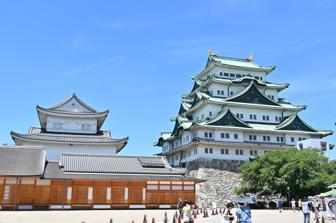
Building: Nagoya Castle
Country: Japan
Year built: 1612
Japanese castle in central Japan For Nagoya Castle in Hizen Province, see Nagoya Castle (Hizen Province) . Nagoya Castle 名古屋城 Nagoya , Japan Honmaru palace and the two main keeps of Nagoya Castle Nagoya Castle Show map of Aichi Prefecture Nagoya Castle Show map of Japan Coordinates 35°11′08″N 136°53′55″E / 35.18556°N 136.89861°E / 35.18556; 136.89861 Type Flatland Site information Owner 1620-1870 ( Owari Domain ) 1872-1893 (government) 1893-1930 ( Imperial family ) 1930-present (City of Nagoya) Controlled by Tokugawa Condition Reconstructed 1957-1959, 2009-2018 Site history Built 1610-1619 In use 1620-1945 Materials Granite stone, earthwork, wood Demolished 14 May 1945, in an air raid Garrison information Occupants Owari branch Aerial view of the grounds of Nagoya Castle (2020) Nagoya Castle aerial panorama Nagoya Castle ( 名古屋城 , Nagoya-jō ) is a Japanese castle located in Nagoya , Japan . Nagoya Castle was constructed by the Owari Domain in 1612 during the Edo period on the site of an earlier castle of the Oda clan in the Sengoku period . Nagoya Castle was the heart of one of the most important castle towns in Japan, Nagoya-juku , a post station on the Minoji road linking two of the important Edo Five Routes , the Tōkaidō and the Nakasendō . Nagoya Castle became the core of the modern Nagoya and ownership was transferred to the city by the Imperial Household Ministry in 1930. Nagoya Castle was partially destroyed in 1945 during the Pacific War and the reconstruction and repair of the castle has been ongoing since 1957. Meijō (名城), another shortform way of pronouncing Nagoya Castle (名古屋城), is used for many Nagoya city institutions such as Meijō Park , the Meijō Line of the Nagoya Municipal Subway , and Meijo University , reflecting the cultural influence of this historic structure. The castle has also historically been called Kinjō (金城), which means "Golden Castle", and Kinjo Gakuin University is named after it. History Tokugawa Ieyasu ordered the construction of the castle In order to advance into Owari Province , the military governor of Suruga Province , Imagawa Ujichika , built Yanagi-no-maru, a precursor castle at Nagoya, between 1521 and 1528 during the Taiei era for his son, Imagawa Ujitoyo . It was located near the site of the later Ninomaru residence. Oda Nobuhide seized it from Imagawa Ujitoyo in March 1532 ( Kyōroku 5), residing there and changing the name to Nagoya Castle. His son, Oda Nobunaga , was supposedly born there in 1534 ( Tenbun 3), although this is subject to debate. After he defeated Oda Nobutomo at Kiyosu Castle in April 1555 ( Kōji 1), he established his residence there. Around 1582 ( Tenshō 10), the castle at Nagoya was abandoned. After various upheavals in Japan, Tokugawa Ieyasu emerged victorious and decided in November 1609 ( Keichō 14) to rebuild the castle at Nagoya. Up until the Meiji Restoration , Nagoya Castle flourished as the castle where the Owari branch , the foremost of the three Tokugawa clan lineages, resided.  Castle construction technology had been extensively developed and consolidated since the construction of Azuchi Castle in 1576 by Oda Nobunaga (1534–1582). One of the main architects who designed and directed the building of the castle was Nakai Masakiyo , who was previously involved in the construction of the Nijō , Fushimi , Edo , and Sunpu castles. He had gathered and refined existing castle and fortification construction technology and techniques and ultimately formulated the standards for the Tokugawa shogunate 's castles, as exemplified by Nagoya Castle. Early restoration and expansion In January 1610 ( Keichō 15), the site was roped off and work began. Tokugawa Ieyasu ordered various daimyō to help with the construction of what was to become the new capital of the existing Owari Province . Katō Kiyomasa , Fukushima Masanori , and Maeda Toshimitsu were among the 20 feudal lords from the northern and western part of Japan who were assigned to assist in the project. The inscriptions of feudal lords and their vassals, carved on the stones they carried, are still visible today. In August 1610 the stone foundation of the main keep ( tenshu ) was completed, and by December construction of the stone walls for the Honmaru, Ninomaru, Nishinomaru, and Ofukemaru buildings was almost finished.  In June 1611 (Keichō 16) a canal that today is the Hori River was built. The source for much of the building material for the new castle was the smaller Kiyosu Castle , including its tenshu , which was rebuilt as the northwest turret. In mid-1612 (Keichō 17), the construction of Honmaru Palace began, and the main keep was completed in December of that year. Artists including Kanō Sadanobu painted the walls, ceilings, and sliding doors of Honmaru Palace in 1614 (Keichō 19). Construction of the gates and the Sannomaru moat were completed in July, and in November of that year the Shōgun Tokugawa Hidetada came for an inspection. Honmaru Palace was finished in February 1615 (Keichō 20) and Ninomaru Palace  in 1617 ( Genna 3). The Tōshō-gū shrine was established in the Sannomaru enceinte in 1619 (Genna 5), and the northwest turret, the former Kiyosu Tower of the Ofukemaru, was completed. In 1620 (Genna 6), Tokugawa Yoshinao (1601–1650) moved into Ninomaru Palace, where in 1627 ( Kan'ei 4), a sanctuary was also constructed. Overall renovation began on Honmaru Palace in May 1633 (Kan'ei 10) in preparation of the upcoming visit of Shōgun Tokugawa Iemitsu on his way to the imperial capital at Kyoto . Additional chambers, bathrooms, and halls, such as Jorakuden and Oyudonoshoin, were constructed. Kanō Tan'yū and other artists painted the walls, ceilings, and sliding doors in the new extensions in 1634 (Kan'ei 11). Work was completed in June, just in time for the shōgun's visit in July of that year. For the next hundred years there was ongoing maintenance and renovation of the existing structures. In 1669 ( Kanbun 9), repairs were made to the main keep walls and roofs. In November 1685 ( Jōkyō 2), repairs were again made to the main keep roof; in March 1709 ( Hōei 6) to the first and second stories of the main keep; in August 1720 ( Kyōhō 5) to the chidorihafu gables on the third and fourth levels of the main keep; and in December 1726 (Kyōhō 11) to the third-level roofs, karahafu gables, the fourth-level roofs, and the copper tiles of the fifth-level roofs of the main keep. Repairs were also made to the golden shachi of the main keep, replacing their wooden core. Further work was carried out in August 1728 (Kyōhō 13) on the shingled roof of Honmaru Palace, remodeling it into a lightweight, informal roof. Repairs were made to the second-, third-, and fourth-level roofs of the main keep. In November 1730 (Kyōhō 15), the golden shachi were recast for the first time and covered in wire mesh.  In 1752 ( Hōreki 2), the large-scale "Restoration of Hōreki" corrected the tilt of the keep, caused by unequal subsidence of its stone wall, and the roofs from the second level upward were tiled with copper.  By 1788 ( Tenmei 8), the accumulated debt of the Owari branch since 1767 ( Meiwa 4) amounted to 215,000 ryō . As a result, the golden shachi had to be melted down and recast with less gold in 1827 ( Bunsei 10). A finer wire mesh covered the shachi to hide the fact that they were less golden. In 1846 ( Kōka 3), they were again melted down and recast for a third time. Print from the Owari meisho zue depicting Nagoya Castle in the late Edo period seen from the west. From right: Tōshō-gū , "cormorant's neck" moat, main keep, northwestern turret, and the New Palace (新御殿 Shin Goten ) of Lord Tokugawa Naritomo what is today Horibata-chō (堀端町) on the left. The Hori river is running below. 19th and 20th centuries Ninomaru Palace with the main keep in the background, photograph taken in the 19th century Law and order broke down as the Tokugawa Shogunate came to an end. The Aomatsuba Incident took place in February 1868 ( Keiō 4) in the Ninomaru Palace, and a stone memorial stele was erected in the 1926. After the end of the Shogunate, the Owari branch decided to submit to the emperor. In 1870 ( Meiji 3), Tokugawa Yoshikatsu had parts of the castle demolished and donated the golden shachi to the Imperial Household Department. They were removed from the main keep in April 1871 (Meiji 4), transported by steamship from Atsuta port to Tokyo, and were taken to numerous locations in Japan as a traveling exhibition. The male shachi was displayed at the Yushima Seido Exposition in 1872 and the female at the 1873 Vienna World Exposition . The two main keeps of the castle and surrounding Honmaru Palace structures, in a photograph taken c. 1880 In May 1872 the 3rd Division of the Tokyo Garrison was stationed at the castle and the Nagoya Detached Garrison and barracks were installed on the castle grounds. The demolition of the castle was put on hold after the German minister to Japan, Max von Brandt , spoke out against it. In December 1879 (Meiji 12), the imperial war minister Yamagata Aritomo decided to have the castle preserved on the advice of Colonel Nakamura Shigeto . The southwestern turret and connecting gallery to the main keep before the 1891 earthquake The 1891 Mino–Owari earthquake in October 1891 (Meiji 24) seriously damaged the southwest and Tamon turrets and other structures. Reconstruction and repair work followed, but not everything was rebuilt. In 1893 (Meiji 26), the castle was transferred to the Imperial Household Ministry and in June its name was changed to "Nagoya Detached Palace" or "Nagoya Imperial Villa" ( 名古屋離宮 , Nagoya Rikyū ) when the castle was designated as a formal imperial residence. On May 20, 1906 (Meiji 39), the grounds were opened to the public for one day for the National Railroad Five Thousand Miles Celebration. In March 1910 (Meiji 43), bronze shachi brought from Edo Castle were added to the roofs of the small keep and corner turrets. In February 1911 (Meiji 44), the former Hasuike Gate of Edo Castle was transported and reconstructed on the remains of the Nishinomaru-Enoki Gate, which today is used as the main visitors gate. In 1923 ( Taishō 12), the southwest turret was repaired. On December 11, 1930 ( Shōwa 5), ownership of the castle was transferred from the Imperial Household Ministry to the City of Nagoya, thus abolishing its status as an imperial villa. In the same month, 24 structures on the castle grounds were designated as national treasures . On February 11, 1931 (Shōwa 6), the grounds were opened to the general public. The next decade saw conservation and archaeological activities and the castle was scientifically documented. In May 1932 (Shōwa 7), a field survey and measurement of the castle were carried out. In July of that year, the old Kayanoki (Japanese nutmeg) tree in the Nishinomaru was designated as a national monument. In December the castle was designated a historical site. In 1936 (Shōwa 11), the Sarumen Tea House (猿面) in the Ninomaru was designated as a national treasure. In June 1942 (Shōwa 17), some of the Honmaru Palace paintings were designated as national treasures. Most of the sliding doors and paintings were put into storage as the Pacific War threatened the Japanese mainland. Pacific War bombing by the U.S. Army Air Forces destroyed Nagoya Castle in 1945 During the Pacific War the castle was used as the Tokai district army headquarters and the administration office of the Nagoya POW camp . The aerial bombardments of Nagoya by the United States Army Air Forces as part of the air raids on Japan brought the most destruction to the castle in its entire history. In January 1945 (Shōwa 20), the Sarumen Tea House was destroyed in air raids. On May 14, the main keep, small keep, golden shachi , Honmaru Palace, northeast turret, and other buildings were completely destroyed in air raids. In June of that year, some of the paintings saved from Honmaru Palace were moved for safekeeping to the Haiho Shrine , Toyota-shi. They returned in May 1946 (Shōwa 21). The castle's surviving former national treasures, which included the southwest, southeast, and northwest turrets, the Omote-Ninomon Gate, and some of the Honmaru Palace paintings were redesignated as Important Cultural Assets by the national government. In 1953 the southeast turret was dismantled for repairs. The Ninomaru Garden was designated a place of scenic beauty.  In June 1955 (Shōwa 30), most of the Honmaru Palace paintings—and exactly a year later, the ceiling panel paintings—were designated national important culture assets. In 1957 (Shōwa 32), reconstruction of the castle keeps was started. Second-generation golden shachi were cast in the Osaka Mint and transported to the castle. On October 3, 1959, reconstruction of the two keeps was completed, and the buildings were opened to the public. The next few decades saw further renovation work. In March 1964 (Shōwa 39), the northwest turret was dismantled for repairs. In 1967 (Shōwa 42), the Ninomon of the western iron gate was dismantled for repairs. In 1972 (Shōwa 47), the stone walls at the west side of the East Iron Gate of the Ninomaru were dismantled. The wooden Ninomon was dismantled and later rebuilt at the east Ninomon Gate of the Honmaru. Restored Jōdan-no-ma (上段之間) in the Jōraku-den (上洛殿) of the Honmaru Palace (2018) 21st century and future plans In preparation for Expo 2005 ,  English-language plaques were added to most displays, and a 3D movie showing the paintings in Honmaru Palace ( 本丸御殿 , Honmaru Goten ) was created for the anticipated large number of visitors. Reconstruction work of the destroyed Honmaru Palace began in 2009 and was completed by 2018. Nagoya mayor Takashi Kawamura announced plans in 2009 to completely reconstruct in wood the main towers that were destroyed during the Pacific War, just as in the original structure. The budget to reconstruct the main towers was estimated at billions of yen. After negotiations with the national authorities, the plan was approved and in July 2017 the city officially launched the fundraising campaign. The platform for international online donations opened in 2020. The goal was to reconstruct the main tower by 2022. Collection of necessary hinoki timber started in the forests of Gifu prefecture in 2019. The city has plans to further restore Honmaru and Ninomaru structures where photographic evidence and architectural drawings exist such as various turrets, gates and defensive walls. This would also entail moving out existing modern structures on the grounds. Layout The castle complex is made up of five enceintes divided by an outer ( Soto-bori ) and inner moat ( Uchi-bori ). Each enceinte is protected by walls with turrets strategically located at each corner. Access from one enceinte to the next was controlled by guarded gates that were accessible by bridges. The castle is a good example of the type built on flat land. The Honmaru enceinte is in the centre of the complex, containing the main and minor keep, along with the palace. The Ninomaru enceinte is located to the east, the Nishinomaru to the west, the Ofukemaru, also known as the Fukaimaru, to the northwest, and the Sannomaru around the east and south. To the north was the Ofuke-niwa (御深井庭) or Ofuke-oniwa (御深井御庭). The Ofuke Garden was a pleasure garden centering on a large pond that was left over from the low marshland that existed on the north side of the castle when the castle was built, and served as a defense. The pond had a number of small islands and the area was cultivated as a Japanese garden. This part became the public Meijō Park in 1931. Located west of the Ofuke Garden was lord Tokugawa Naritomo 's Shin Goten (新御殿 New Palace) in what is today Horibata-chō (堀端町). The larger Sannomaru enceinte used to be buffered by two moats and encircled the inner castle enceintes from the east and the south. Various temples and villas, as well as administrative buildings, were located on its grounds. On the eastern side, the large stone foundations of the Sannomaru East Gate are still visible. Located in the Sannomaru enceinte were the Tōshō-gū shrine and the Tennosha shrine , which housed the guardian deity of the castle. Both shrines played an important role in the religious life of the castle, and rituals and festivals were held in honour of the spirits enshrined. Both shrines were moved in the late 19th century during the Meiji era. None of the other original wooden structures of the Sannomaru have survived, but the area is still the administrative center of the city of Nagoya and the surrounding Aichi Prefecture, with Nagoya City Hall , the Aichi Prefectural Government Office , and other administrative buildings and offices being located there. Roads and areas such as Sotobori-dori (Outer Moat Road) and Marunouchi begin at the castle. Corner turrets These turrets were used as a storage area for weapons and armour in times of peace, and served as an encampment from which to mount attacks in an emergency. Because they were erected on the corners of enclosures within the castle grounds making for strategic watchtowers, they are often called corner turrets. The castle had originally at least 11 corner turrets. The southeast, southwest and northwest corner turrets are the three which remain in the Honmaru, and have been designated by the national government originally as National Treasures, later as Important Cultural Properties. These are long, narrow slits with coverings opened in the floor. The holes were colloquially called "rock chutes" but they were not used simply for dropping stones and other objects. The chutes were brilliantly designed so that guns could be fired downwardly over a wider area. They are made so that those looking from outside cannot immediately recognize where the chutes are located. The southeast and southwest corner turrets located at the Hommaru are installed the second floor bay window. Architecturally there are two roofs making the turret look as if they have two stories, but in reality there are three floors (二重三階 "nijyu-sankai"). The first and second floor aspects are the same size. Also the third floor aspect is smaller than the first and second one by two ken (3.6 meters) on a side. The northeast corner turret that burned down during the Pacific War had a similar structure except for the difference in the design of the projecting bay windows (出窓 "de-mado"). Nishinomaru Nishinomaru Enokida Gate Nishinomaru Enokida Gate, today used as the main gate The Nishinomaru Enokida Gate (西之丸 榎多門 Nishinomaru enokidamon ) is used today as the main entrance (正門 seimon ) to the castle. The original structure was built as a tower gate ( yagura mon ). A smaller front gate to the south was called Kabuki Gate (冠木門 Kabukimon ) and a rectangular-shaped barbican tower was built on top of the surrounding stone walls. Together the structures formed a square called Masugata Koguchi (桝形虎口) where the enemy could be encircled. The gate formed an important part of the castle's defenses, being the main portal into the western Nishinomaru (西之丸) enceinte . It sustained major damage in the 1891 Mino–Owari earthquake and the Hasuike Gate (蓮池門 Hasuikemon ) dating from Genroku 17 (1704) was relocated here from the former Edo Castle in Tokyo in 1911 as a replacement. This gate however completely burnt down in an air raid in 1945 and was reconstructed with reinforced concrete in 1959. Kaya tree The old Kaya tree predates the castle An old Kaya ( Torreya nucifera ) tree is located close to the Nishinomaru-enokida Gate to the north. Its height is 16 metres and it is eight metres at the base. Over 600 years old, the tree was already there when the castle was constructed. It is the only government-designated natural monument in Nagoya. The tree regained its viability despite damage from air raids in 1945 . Tokugawa Yoshinao, the first feudal lord of Owari, and thus the castle, is said to have decorated his dinner tray with torreya nuts from this tree before going into battle in Osaka , and later for New Year's celebrations. Warehouses Located behind the Kaya tree is the former site of the warehouses and rice granaries (米倉 komegura ). These were six long-shaped buildings running parallel to the Cormorant's Neck moat. After the Pacific War the Nishinomaru Exhibit Hall was located here and was replaced with two buildings that were rebuilt in the appearance of the former warehouses to house the new exhibition space. The new Nishinomaru Okura Museum (西の丸御蔵城宝館 Nishinomaru Okura Jōhōkan Nishinomaru Warehouses Castle Treasure Hall) is located where the third and fourth warehouses were and was opened on November 1, 2021 and exhibits important cultural properties such as the fusuma paintings of the Honmaru Palace. [ excessive citations ] It also showcases the history and persons of the castle. Further excavations will be carried out in the future to reveal and clarify the original layout of the storehouses. Ote Umadashi The Ote Umadashi was once a small defensive wall in front of the Second Front Gate on the front side of the castle wall. A moat once served to protect this point and the Nishinomaru , but it was filled in when the area was turned into an imperial detached palace from 1893 to 1930 because it disrupted the flow of carriage traffic. Honmaru Honmaru palace and main keep The Honmaru is the central enceinte. It encompasses the primary residential palace of the Owari lords and the two main towers and is encompassed by turrets and gates. Registered by the government as a National Treasure, it was destroyed during aerial bombardments of the Pacific War. It was rebuilt using original methods and materials and reopened to the public in 2018. The fusuma were from the Kanō school and along with the ceiling panels survived the war as they were in storage. Based on the originals and detailed photographs and plans, reproductions were made using the same techniques and materials from that time under the supervision of Nihonga painter Katō Junko (painter) (加藤純子). Initially used as the primary residence of the Owari lords, it was later converted to a guesthouse and administrative office when the court moved to the Ninomaru. The palace has over 30 rooms and covers an area of 3,100 square metres. The architecture is in the formal shoin-zukuri style. The palace is divided into various areas: Omote Shoin (表書院 Main Hall) Taimenjo (対面所 Reception Hall) Jorakuden (上洛殿 Shogun Accommodation Facilities) Kuroki Shoin (黒木書院 Inner Reception Hall) Oyudono Shoin (湯殿書院 Bathing Room) While the majority of the palace's halls and rooms are a museum, some rooms were no decoration exists such as the Peacock Room can be used for seminars and events. Southwest turret Southwest turret The southwest turret (南西隅櫓 Seinan-sumi Yagura ) is also called the Hitsuji-saru (未申 goat - monkey ) turret because these two animals denoted the direction of the earthly branches . It is three stories tall with a two-level roof. On the west and south sides, trap doors project below the lower-level roof, which were designed for dropping stones on attackers in defense of the castle. The symbol of the chrysanthemum, the Imperial Seal of Japan , can be seen on the ridge-end tiles. This tower and its stone wall were damaged during the great Nobi earthquake in 1891 and repaired in 1923 under orders of the Imperial Household Ministry. It is designated an Important Cultural Asset. Southeast turret Southeast turret Called the Tatsumi turret, the southeast turret (東南隅櫓 Tōnan-sumi Yagura ) looks like it has two stories, but it actually has three. The white coating on the mud walls made the structure both waterproof and fireproof. The southeast turret is similar to the southwest turret. The construction adheres to the original Tokugawa design. The symbol of a hollyhock, the crest of the Tokugawa clan, can be seen on the ridge-end tiles. The turret has been designated an Important Cultural Asset. South gate Second south gate of the Honmaru Many of the gates of Nagoya Castle have a square layout, and the stone walls include several large stones to demonstrate the castle's defense capabilities. The second south gate (本丸南二之門 Minami-ninomon ) is the outer structure that leads from the Nishinomaru into the inner Honmaru enceinte. It has heavy timber columns and a crossbar covered with especially-thick strong iron plates. On either side of the gate are rare examples of fireproofed plaster walls. It has a gabled and tiled roof. The door is latticed for reinforcement. First south gate of the Honmaru The first south gate (本丸南ー之門) was a tower gate (櫓門 yagura mon ). A barbican tower was built on the stone walls to the north and west. This provided a structure whereby arrows could be fired at attacking enemy forces from three sides. The first south gate and the smaller second south gate along with the barbican formed a square, walled castle gate structure called Masugata Koguchi (枡形虎ロ). The wall section under the front part of the first gate was covered in wooden tiles, and the gate itself was iron-plated. Rocks could be dropped from a machine on the second store. The whole gate structure was built around 1612. The barbican tower was damaged in the earthquake of 1891, and later completely removed. Detailed measurements and architectural drawings were made in the early Shōwa era. The first gate burnt down in the air raid of 1945, leaving only the stone basis and the smaller second gate. Since the second gate is in its original state, it has been designated an Important Cultural Asset. East gate First east gate of the Honmaru The east gate was a structure similar to the south gate in its layout and appearance. It led from the Ninomaru into the Honmaru enceinte. It was also constructed around 1612. The First East Gate was a sturdy gate that formed a square together with the smaller outer second gate on the right. It also had a gabled, tile-roof along with the smaller gate. The barbican tower that formed the length of the square was badly damaged in the earthquake of 1891 and then removed. The remaining structures were destroyed in the air raid of 1945. Kiyomasa Stone Located at the east gate is a very large stone built into the wall. According to legend, Katō Kiyomasa , a renowned general and castle engineer, hauled this large stone that was later named after him to the castle. But it is probable that this part of the castle's foundation was constructed by Kuroda Nagamasa. Feudal lords who were ordered to build the stone walls carved their marks on their stones to distinguish them from the stones of other lords. Northeast turret Northeast turret Also called the Ushitora ( ox - tiger 丑寅) turret due to its earthly branches position, the northeast turret (東北隅櫓 Tōhoku-sumi Yagura ) had two stories. It was located close to the east gate. The white coating on the mud walls made the structure water- and fireproof. The northeast turret was similar to the southeast and southwest turret and had a similar structure except for the difference in the design of the projecting bay windows (出窓 de-mado ). It was destroyed during the Pacific War. Keeps Main keep with the "fan sloping" stone base Wall of Swords connecting the two keeps Nagoya Castle is known for its unique "connected-keep" style of construction, with the main keep of five stories on five different levels and a smaller keep of two levels joined by an abutment bridge. Evidence that another small keep was planned for the west side of the main keep can be found in traces of an entryway in the upper part of the stone wall foundation on that side. The entryway to the small keep was also planned for the west side. However, during the construction, the location was changed to where it is today. Traces of the original entryway remain inside the stone wall. Various types of weapons were stored on the first level of the castle's main keep. Flammable materials such as gunpowder were kept in facilities outside the castle. The small and main keep both burned down during the Pacific War, and were reconstructed in 1959 with the use of modern materials such as steel beams and concrete. In 2017 the city announced the donation drive to completely reconstruct the keeps again in wood based on the original plans and surveys done before the war. The aim is to complete the main tower by 2022. The webpage for online donations was opened in 2020. The job of constructing the castle walls was divided among twenty feudal lords, including Katō Kiyomasa. The walls of the keep were built by the Katō family and the cornerstones of the building bear the inscriptions of the family members in charge of the construction. Those of Katō and his retainers can be seen on the northeast corner. There are marks of figures of triangles in circles in the stone walls of the castle, as well as the rough outlines of folding fans, war fans, and other objects. These are called kokumon (carved crests), and represent the different daimyō lords and their vassals who were apportioned sections in the construction. The signs were carved into the stone so that there would be no mistake as to which lord contributed which stone in the transportation, and to avoid disputes. Some of the foundation stones of the main castle tower were moved to a lawn on the north side during the 1959 reconstruction due to damage from the immense heat of the fire and subsequent collapse of the tower. The stone wall supporting the keep was constructed by a technique called ogi kobai or "fan sloping", by which the upper part of the wall is curved outward like a fan . This wall is also called the Kiyomasa-style Crescent Stone Wall, after the general and engineer Katō Kiyomasa, who was in charge of its construction. The fan sloping technique was used to prevent swelling by curving the middle portion of the wall inward, thereby evenly balancing the stone weight against the pressure of sand and earth within. There is a roofless corridor between the main and the small keep. The walls in this corridor were earthen and stone. Mounted on the outer part of the west side are numerous 30 centimetre-long spearheads to thwart enemy troops from climbing over the eaves. A similar sword-fence can be found at the Fumei Gate, facing the east side of the main keep. Golden shachi A kinshachi on the roof of the main keep One of the golden shachi at the 1872 Yushima Seido Exhibition in Tokyo, a precursor to the Tokyo National Museum There are two golden shachi (金鯱, kinshachi ) on either end of the topmost castle roof. A beast from Japanese mythology , shachi are tiger -headed dolphins or carp considered to have control over the rain. As such, they were employed in traditional Japanese architecture as a talisman to prevent fires . They first appeared in the Muromachi Era (1334–1400) and also served as a symbol of the lord's authority. The original shachi were formed over a roughly carved block of wood, over which lead sheets were applied. Copper was placed over the lead before the application of the final layer of gold, which was produced by pounding gold coins into thin sheets. It is said that the gold used amounted to a value of 17,975 ryō ( taels ), when converted from Keicho-period coins. The core of the golden shachi is composed of hinoki cypress ; originally the foundation was sawara cypress. The golden shachi were melted down and recast three times during the Edo period, when the Owari branch suffered severe economic hardship. When the shachi were recast in Bunsei 10 (1827), the purity of the gold was greatly decreased. In order to conceal the diminished luster, openings in the mesh in the protective bird screens built around the shachi were made smaller during the Kyōho period (1715–1735). After the Meiji Restoration, there was a trend to abandon old ways, and plans were made to dismantle the castle keeps. During this time, the golden shachi were donated by the Owari branch to the imperial government. In Meiji 4 (1871) they were removed from the main keep and transported to Tokyo from Atsuta Port. In March 1872 (Meiji 5), the male shachi was exhibited at the Yushima Seido Exhibition in Tokyo, considered the founding event of the Tokyo National Museum . It was later displayed at regional expositions held in Ishikawa, Oita, Ehime, and Nagoya. The female shachi was exhibited at the World Exposition in Vienna in 1873. Later, when it was decided to preserve the keep, a movement to return the shachi was initiated. In Meiji 11 (1878), the golden shachi were returned to Nagoya and restored to their original position in February of the following year. Later in Meiji 9 (1937), during an inspection by the Castle Imperial Grant Commemorative Committee, a thief climbed the scaffold and stole some of the golden fish scales. He was later caught in Osaka. Responsibility for this incident was traced back to city executives. Since the Meiji era, the golden shachi have been stolen three times. The shachi were destroyed by fire during the Pacific War. The second-generation golden shachi were cast in the Osaka Mint and transported to the castle in March 1959 (Shōwa 39). Both kinshachi were lowered temporarily from atop the castle and displayed on the castle grounds briefly in September 1984 (Shōwa 59) for the Nagoya Castle Exhibition, and again from March 19 to June 19, 2005 (Heisei 17), at the site of the Expo 2005 . They were restored to the top beam of the castle roof on July 9 of the same year. The male and female shachi were again lowered by helicopter on March 8, 2021, for an exhibition during the COVID-19 pandemic . The northern kinshachi is male, has a height of 2.621 m (8 ft 7.2 in), weighs 1,272 kg (2,804 lb) (44.69 kg or 98.5 lb of which is gold), and has 112 scales. The southern kinshachi is female, has a height of 2.579 m (8 ft 5.5 in), weighs 1,215 kg (2,679 lb) (of which 43.39 kg or 95.7 lb is gold), and has 126 scales. Both shachi are covered with 18- carat gold plate 0.15 mm (0.0059 in) thick. Palace Camellia Camellia japonica tree There was once a Camellia japonica tree somewhere in the garden south of Honmaru Palace. It was called Palace Camellia (御殿椿 Goten tsubaki ). Since the Edo period this tree was considered to be a secret treasure of the Owari domain. It blossomed every spring producing large white flowers. The original tree was thought to have been killed when the castle burned down during an air raid in 1945, but new buds started to grow from the charred stump. The current tree was grafted from the original in 1955 and continues to grow today. Fumei Gate Fumei Gate The Fumei Gate ( Fumei-mon ) is located in the Tamon Wall, which leads into the Honmaru. It was always locked securely and therefore known as "the gate that never opens". The wall is called a "sword wall", because spearheads under the eaves prevented penetration by spies or attackers. The gate was destroyed in an air raid on May 14, 1945. It was reconstructed to its original form in March 1978. Ninomaru Model of the Ninomaru palace and its garden, seen from north The Ninomaru Palace ( 二の丸御殿 , Ninomaru Goten ) is thought to have been completed in 1617. Tokugawa Yoshinao , the first feudal lord of Owari, moved to this palace from Honmaru Palace in 1620. Besides serving as the residence of the lord, the palace functioned as the administrative center of the feudal government. It was further extended and renovated in later years. Three chief retainers of the Owari branch were executed in the Ninomaru Palace in 1868 in what became known as the Aomatsuba Incident . Early in the Shōwa period , around 1926, a monument was erected at the execution site. The exact site is unknown; it is thought to have taken place 100 metres south of the current site of the monument. The stone stele was re-erected after the original one disappeared. The Ninomaru existed until the Kaei period (1848–54). Facilities for conducting clan affairs, residences for retainers, gardens, and stables ( Mukaiyashiki ) were located there. The western two-thirds of the area was known as the Oshiro (the castle), while the eastern one-third was called Ninomaru Goten (the palace). The gardens originally included flowering trees, stone lanterns , and a traditional Japanese-style tea arbour. After the Meiji Restoration , the original was demolished to build army barracks, but it was restored and designated as an official scenic spot after the war. The palace had two stages for performances of Noh : the omote-butai , or front stage, and oku-butai , the rear stage. Noh was performed to commemorate a lord's succession to a fiefdom and to celebrate the birth of an heir. The Tokugawas of Owari were patrons of many Noh actors, and the modern Nagoya Noh Theater , which opened in April 1997, is located in the Sannomaru enceinte. The Tokugawa Art Museum has a partial reconstruction of the Ninomaru palace reception chambers, such as the Kusari-no-ma and the Hiro-ma , which include display alcoves, staggered shelves, and writing alcoves equipped with authentic furnishings. A reconstruction of one of the Noh stages of the Ninomaru can also be seen in the museum. Another stone stele is also located in the Ninomaru honouring the Tokugawa clan army methods.   The ninth son of Tokugawa Ieyasu and leader of the Owari clan, Tokugawa Yoshinao, authored a book on warfare tactics called the Gunsho-gōkan (軍書合鑑). The inscriptions on this stone monument are 「王命に依って催さるる事」「藩訓秘伝之跡」. The book, which was passed down from generation to generation, contains diverse Tokugawa family war tactics. The stone's inscription is distinctive since it expresses a political philosophy of obeisance to the Emperor. At the start of the Meiji Restoration, the Tokugawa dynasty, who were in power at the time, announced that they would adhere to this idea and follow the Emperor. Ninomaru Second Great Gate The Ninomaru Second Great Gate (二之丸大手二之門 Ninomaru Ōte Ni-no-mon ) along with the Ichinomon (first gate), which has been dismantled, were known as the Nishikurogane gate and served as the main entrance to the Ninomaru enceinte. It is located on the south side of the west face of the Ninomaru. The remaining gate is in the Kōrai-mon (高麗門 "Goryeo Gate") style. It is registered as an Important Cultural Property . Former Ninomaru Second East Gate Former Ninomaru second east gate The former Ninomaru Second East Gate (二之丸東二之門 Ninomaru Higashi Ni-no-mon ), also called the East Iron Gate, was the outer gate of the Ninomaru enceinte on the east side. It was a box-like structure with two separate gates opening into and out of the enclosure. The remaining gate is in the Kōrai-mon (高麗門 " Goryeo Gate") style. It was probably constructed around Keichō 17 (1614). In 1963 the gate was dismantled and stored temporarily to make way for the construction of the Aichi Prefectural Gymnasium . In 1972 the gate was relocated to the site of the old Honmaru east gate, where it stands today. The gate is inscribed as an Important Cultural Property. Uzumi Gate Remains of the Uzumi Gate The Uzumi Gate (埋御門 Uzumi Go-mon) led to a tunnel that ran beneath the castle walls. This tunnel was the secret escape route to be used by the lord of the castle during times of emergency. The remains of the entrance can be found in the northwest part of the Ninomaru garden. Steep wooden stairs led down to the water moat. The lord could cross the moat by boat to reach the Ofukemaru garden on the opposite side. He could then use a secret escape route to reach the Kisokaidō by way of Doishita (土居下), Kachigawa (勝川), and Jōkō-ji (Seto) . Namban Wall Namban earthen wall The remains of the Nanban ("European") wall can be seen north of the Ninomaru garden, running from east to west on top of the stone wall. This sturdy wall was constructed using the European plaster method topped with tiles, and had many round gunports. Today this wall is considered to be a unique feature to Nagoya Castle and has been designed an important cultural asset. Ninomaru garden Plan of the Ninomaru garden from the Oshiro Oniwa-ezu , Edo period Ninomaru garden The garden of the Ninomaru palace was built between 1615 and 1623 under Tokugawa Yoshinao , at the same time when the palace was constructed. The sanctuary on the north side of the palace was its centrepiece. It was transformed into a Japanese dry landscape garden in 1716. According to the Oshiro Oniwa Ezu (御城御庭絵図), a historic drawing of the old castle garden, the Ninomaru palace garden was grand in scale, featuring Mt. Gongen (権現山) in the north, Mt. Sazae (栄螺山) in the west, a large pond in the south, and six tea houses in various locations around the garden. The boundaries around the garden featured pavilions, gates, and a library (御文庫). Many large rocks are within its boundaries. On top of the hill the thickly growing trees offered the lord protection from enemies by providing a hiding place and a secret escape route. These characteristics of the garden have faded over the years, but the basic structure still remains. The garden has been expanded and undergone restorations over the years, especially between 1818 and 1829/1830 under the tenure of Tokugawa Naritomo . During the early Meiji era, when Nagoya Castle was under the control of the Imperial Japanese Army , barracks were set up in the eastern part. Mt. Gongen was leveled and the pond was filled in. In 1975, part of the garden was excavated using old drawings as a guide. The garden was renovated mainly around four unearthed structures: the North and South Ponds, the site of the Soketsu-tei teahouse, and the so-called North Culvert. The four rebuilt structures form the main features of the 14,000 square metres (150,000 sq ft) garden. Also nearby are flowerbeds of peonies and other flowers. The garden was opened to the public in April 1978 and named the Ninomaru East Garden. The Ninomaru garden was designated a National Place of Scenic Beauty in 1953, with the area under protection expanded in 2018. Excavations started in 2016 to uncover the historic remains and plans exist to recreate the original layout and features. This dry landscape garden covers an area of 5,137 square metres (55,290 sq ft) and is separated into north and south areas. The north half of the garden retains more of the shape of the original garden. The pond, surrounded by five artificial mountains, has several islands. There are various kinds of walkways around the garden, including a stone bridge, a mountain pathway, and a shoreline path. The pond represents a ravine with many round rocks. The garden has many high-quality trees from various regions throughout Japan and some of them, including the pines, have medicinal uses. Located in the garden is a modern teahouse constructed of hinoki cypress from the Kiso region. A tatami mat room and a washing room are located inside. North Culvert North Culvert The remains of a north culvert (北暗渠), or drain, located outside the garden on the northern boundary, depicted in Oshiro Oniwa Ezu , were found in the course of an excavation survey and faithfully restored. The drain is thought to be the remains of a stone culvert for channeling rainwater, as mentioned in the Kinjō Onkoroku (金城温古録) document. Even today, rainwater is channeled to the moat through this drain. The stone materials of the culvert include granite for the lid and hard sandstone for the sides.  According to the drawing, there was also a flower bed nearby. Tea houses Site of the Sōketsu-tei tea house Six chashitsu tea houses were located in the old Ninomaru garden, which were the Tashun-en (多春園), Yamashita Oseki (山下御席), Yohō-tei (余芳), Fūshin-tei (風信), Sōketsu-tei (霜傑亭) and the Sarumen Chaseki (猿面茶席). Tashun-en was located at the northwest corner of the Ninomaru, the Yamashita Oseki in north at the foot of Mount Gongen, Yohō-tei in the centre, and Fūshin-tei towards the south next to the palace. The Sarumen Chaseki was located at the eastern border. A reconstruction of it is located in the tea house area of the Ofukemaru and in the Tokugawa Museum. The Sōketsu-tei (霜傑亭), the largest one, was located in the northeastern part and was built in the sukiya style. In an excavation survey, a site was identified almost exactly matching that of the Sōketsu-tei as depicted in Oniwa Ezu . Today, cobblestones are placed to mark where tatami mats would have been, rubble and plaster where the hallway was, and gravel on the other surfaces for an easy understanding of the original structure. When the old Ninomaru garden was destroyed, two teahouses were sold off to private citizens, dismantled and set up in different locations: The Yohō-tei (余芳) was a teahouse with four-and-a-half tatami size. In the first year of the Meiji era, it was acquired by a private individual. It was transferred twice more, in 1892 (Meiji 25) and 1939 (Showa 14), close to Higashi Ōte Station . It is registered by the city as a Cultural Property. In 2022 the city council debated the moving of the teahouse back. The Watanabe Komuten carpentry company was tasked with the restoration in preparation of the relocation. The Fūshin-tei (風信) is located close to Jōshin Station in Nishi-ku . It is also registered by the city as a Cultural Property. South Pond South Pond In the historic Oshiro Oniwa Ezu drawing of the old castle garden a pond in the south (南池) is depicted with a large boat-shaped stone on the northern shore and an island of rocks in the middle. In an excavation survey, the large boat-shaped stone was not found, but it is believed that the island lies under three rocks that can be seen in the pond. The original pond is believed to have been deep, surrounded by sturdily piled rocks, and exceptionally large in scale, much larger than depicted in the drawing. Studies by the government are existing to restore this area back to its original appearance including water restoration. Ofukemaru Formerly a marsh located on the northern edge of the Nagoya Plateau, the Ofukemaru (御深井丸) is said to have been reclaimed with pine and many other trees at the time of the castle's construction. It is also known as the Fukaimaru . Necessary arms and ammunition, in addition to those the retainers had in their own possession, were stored in the facilities called Ozutsu-gure , Tezutsu-gura , Migaki-gura , and Ana-gura . A Shio-gura (salt storehouse) was located in the eastern corner. The warehouses have almost all disappeared; in their place some teahouses were constructed after 1945. Nogi Warehouse Nogi Warehouse After the deployment of a garrison of the Imperial Army in 1872, the whole Sannomaru enceinte of the castle was placed under their control in 1874. The warehouse was probably constructed in 1880 (Meiji 13) as an army ammunition depot. It was named after General Nogi Maresuke , who was posted to Nagoya during the early Meiji era (1868–1912). It is the only warehouse that has survived in the Ofukemaru. This warehouse is a one-story brick building with white plastered walls, small windows on the side, and a Japanese-styled tiled roof. Its size is 89.25 square metres: 12.28 metres from east to west, 8.6 metres from north to south, and 7.68 metres in height. The size of the ancillary gunpowder depot is 13.12 square metres. The building is characterised by its arched entrance, underfloor area, and white-coloured masonry plaster at the corners of the building. The doors are covered with copper sheets, and there are four small windows on the sides. Although the Honmaru Palace was destroyed during the Pacific War, the screen and ceiling paintings were undamaged because they were stored in this warehouse. It is a Registered Tangible Cultural Property. Northwest Turret Northwest Turret Also called Inui turret, the northwest turret is a three-storey structure with a roof at each level. The top layer, designed in the irimoya style, is covered with tiles. Many materials were taken from previous structures in Kiyosu Castle to construct this tower; it is therefore also called the Kiyosu turret. It is designated an important cultural asset. Projections on the first-storey outer walls facing north and west are trapdoors from which stones could be dropped on attacking forces. They are disguised with gabled roofs. Unlike other corner turrets that still exist, the northwest turret also has gables on the east and south facing inside, thus projecting an image of balance and stability. Unlike the turrets of the Honmaru that have three floors but from the outside appear to only have two due to the number of roofs (a feature called Nijūsankai 二重三階), this turret has three roofs for three floors ( Miesankai 三重三階). "Cormorant's Neck" moats Main keep and "Cormorant's Neck" moat between Ofukemaru (left) and Nishinomaru In places like the Ofukemaru and Nishinomaru Palaces the moat comes close to the castle wall. This was done to increase the defendability of the castle.  This design is called the cormorant 's neck because it is so long and thin. Five of these cormorant-neck shaped moats still exist throughout the castle area. Tea houses Oribe-dō tea house, dedicated to the memory of Lord Furuta Oribe (1544–1615) The area close to the main keep was designated for tea houses ( chashitsu ) starting in 1949. Normally the houses are used for chakai tea ceremony gatherings, haiku gatherings and so on. The area is open to the public only twice a year. The houses are built in the traditional architectural style of tea houses with accompanying gardens. Sarumen Chaseki (猿面茶席), formerly a National Treasure, was reconstructed in this place in 1949 (Shōwa 24). Kinjō-en (金城苑 "Golden Castle Garden") is a shoin (書院) hall that was designed by Morikawa Kanichirō (森川勘一郎 , 1887－1980), a regional tea master and expert on ancient culture. It contains a 10- tatami , an eight tatami and a five tatami room. The long girder in the front corridor was originally used as a flagpole when Emperor Showa visited Nagoya Castle on the way to his enthronement in 1928. Yūin chaseki (又隠茶席) is a copy of the one built by Sen no Rikyū 's grandson, Sen no Sōtan (1578-1658). It was built during the An'ei years (1772-1780) and relocated to the castle. The name originated from the fact that Sōtan first built Konnichi-an (今日庵) and later built a new seat and retired to Yūin chaseki . Oribe-dō (織部堂) is dedicated to the memory of Lord Furuta Oribe (1544–1615), a samurai warrior who served all three unifiers, and who was also an aesthete who developed Oribe ware and spread the practice of tea in Nagoya. The memorial hall was constructed in 1955. Close to the tea houses is the Ofukemaru exhibition hall (御深井丸展示館) built in traditional style that houses various rotating exhibition on local arts, crafts and culture. Ofuke-niwa North of the Ofukemaru across the moat was a large garden area with a lotus pond and smaller buildings called Ofuke-niwa (御深井庭) or Ofuke-oniwa (御深井御庭). A kiln was located in the Ofuke garden starting around 1670 where Ofukei ware , related to Seto ware , was produced. Another ceramic ware produced on an island is called Hagiyama ware . Both are classified as Oniwa-yaki (garden ware). The southern part of the garden had three tea houses and smaller pavilions, while the northern half consisted of agricultural rice fields. This area today is the Meijō Park . Sannomaru Remains of the Honmachi Gate (本町門) at the Sannomaru enceinte The southern and easternmost part of the castle complex was the third enceinte Sannomaru (三の丸), which formed the border to the town. It was surrounded by moats, stone walls and had five gates from east to west the Shimizu-mon (清水門), Higashi-mon (東門) or Higashi Ōtemon (東大手門), Honmachi-mon (本町門), Misono-mon (御園門), and the Habashita-mon (巾下門). The northern part of the Sannomaru consisted of a number of shrines and temples to protect the castle, especially from east to west the Tennōsha (天王社), the Tōshō-gū (東照宮), along the Taitokuin-den (台徳院殿), the Taiyūin-den (大獸院殿), and the Genyūin-den (厳有院殿). The Tennōsha was dedicated to Susanoo-no-Mikoto , the Tōshō-gū to Tokugawa Ieyasu , the first shōgun of the Tokugawa shogunate, the Taitokuin-den to Tokugawa Hidetada , the second shōgun , the Taiyūin-den to Tokugawa Iemitsu , the third shōgun , and the Genyūin-den to Tokugawa Ietsuna , the fourth shōgun . The main part of the Sannomaru south of the shrines consisted of residences of important retainers. None of the residences survived into the modern era. The former vestibule of the Shimizu (志水家) residence was however saved and relocated to Jōshin as the main gate of the house of the Oya family. The Fushin-tei tea house, formerly in the Ninomaru, was also relocated to the garden of the house. A number of stone basis of the entry gates and moats are still extant. The area is now occupied by governmental buildings. On the eastern side the Higashi Ōte Station is named after the site of the nearby Higashi Ōtemon (東大手門). The road around the moats is the Sotobori-dōri (Outer Moat Road). Located further south just outside of the Sannomaru was the Meirindō (明倫堂). This Confucian school was established in 1783 under the 9th lord of Owari Province, Tokugawa Munechika (1733-1799), as a school for clan retainers and officials. The school closed in 1871. The hall however was relocated and became the main hall of the Eishō-ji (永照寺) in Hashima, Gifu during the Meiji era. The eastern part of the Sannomaru contained the Sannomaru Oyakata auxiliary residences of the Owari lords. The area was converted in the Meiji era to military grounds and later given to housing and Nagoya Medical Center. Located in the area are the subway stations such as Nagoyajo Station to the south and Meijō Kōen Station to the north. Nagoyajo Station's exit 7 is constructed as a Kōrai-mon . Plants and animals The Ninomaru gardens and other areas such as the Ofukemaru have a wide variety of flora . In spring, Japanese cherry , wisteria , camellia , and peony bloom. In the summer it is iris , crape myrtle , plantain lily , and hydrangea ; in autumn the confederate rose , Japanese quince and crape myrtle, and in winter the Japanese witch hazel , Japanese quince, wintersweet , and Japanese plum that bloom. During the summer, Sika deer can be observed grazing in the moats that are dry and covered with grass. Various birds, such as ducks and songbirds, inhabit the castle grounds as their sanctuary in the middle of the city. Chrysanthemum exhibition Nagoya Castle Chrysanthemum Competition 2018 The Nagoya Castle Chrysanthemum exhibition started after the end of the Pacific War. Chrysanthemum cultivation began in Japan during the Nara and Heian periods (early 8th to late 12th centuries), and gained popularity in the Edo period. Many flower shapes, colours, and varieties were created. The way the flowers were grown and shaped also developed, and chrysanthemum culture flourished. The event at the castle has become a tradition for the city. With three categories, it is one of the largest events of its kind in the region by both scale and content. The first category is the exhibition of cultivated flowers. The second category is for chrysanthemum bonsai flowers, which are combined with dead pieces of wood to give the illusion of miniature trees. The third category is the creation of miniature landscapes. See also Kinshachi Yokocho List of Owari Tokugawa residences List of Special Places of Scenic Beauty, Special Historic Sites and Special Natural Monuments List of foreign-style castles in Japan Sasayama Castle References